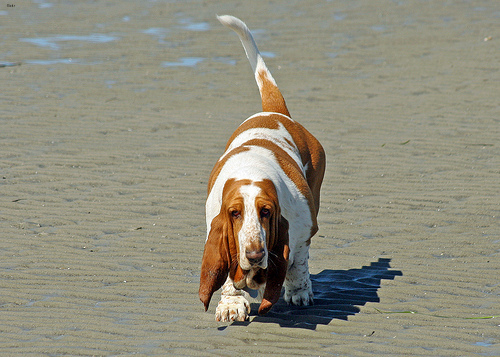
Breed: basset hound